Sanjay Khan

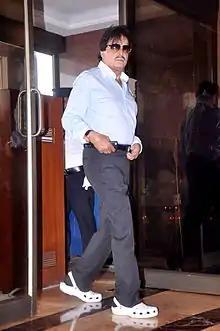
Sanjay Khan at Rajesh Khanna prayer meet

Khan made his debut in Chetan Anand's 1964 war film "Haqeeqat" in a small role as a soldier. Later that year, he played a pivotal supporting role in the big blockbuster film "Dosti". He went on to star in hit films like "Dus Lakh" (1966), "Ek Phool Do Mali" (1969), "Intaqam" (1969), "Shart" (1969), "Mela" (1971), "Upaasna" (1971), "Dhund" (1973) and "Nagin" (1976). In 1977, he made his directorial debut with starring himself, Parveen Babi and Raj Kapoor. In 1980, he directed and starred in "Abdullah" alongside Raj Kapoor and Zeenat Aman. He made his last film appearance in the 1986 film "Kala Dhanda Goray Log", which was his third and last film as a director.